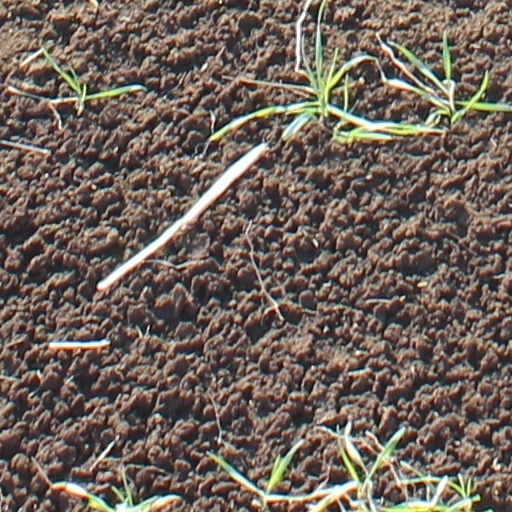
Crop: wheat